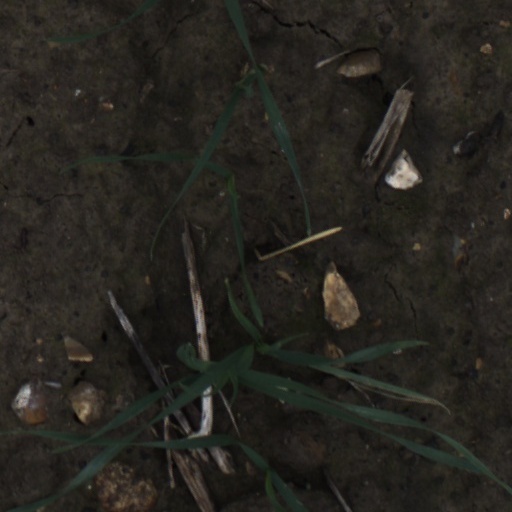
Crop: wheat